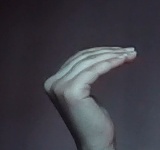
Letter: haa